Shine Shetty

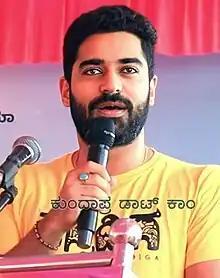

Shine S Shetty is an Indian film and television actor who works predominantly in Kannada industry. He started his career with the Tulu cinema "Kudla Cafe".